Army of the Tennessee

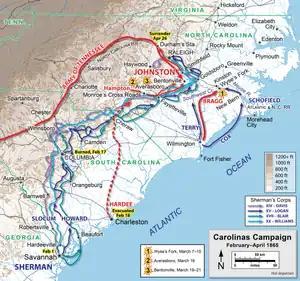
Sherman's Carolinas Campaign

On February 1, 1865, after a month in Savannah, Sherman resumed in force his destructive march, now northward into the Carolinas, with the ultimate objective of concentrating with Grant's forces in Virginia. Howard's Army of the Tennessee again constituted the right wing of a two-column advance, with John Logan now resuming command of the XV Corps and the XVII Corps continuing under Blair. The other column was again composed of Slocum's Army of Georgia. Resistance was scarce in South Carolina, and Sherman's troops worked much destruction on the cradle of secession. (As Sherman exited the state in early March, one soldier observed that South Carolina "has her 'rights' now.") Confederate opposition intensified in North Carolina, led by Sherman's erstwhile foe, Confederate General Joseph E. Johnston. At Sherman's final significant battle, Bentonville in mid March, most of the fighting fell to Slocum's forces. Thereafter, Johnston slipped away to the northwest, and Sherman rendezvoused near Goldsboro with forces Grant had ordered east from Tennessee under John Schofield. The Army of the Tennessee had marched roughly in 50 days from Savannah to Goldsboro, and it seemed that nothing could long prevent Sherman from concentrating with Grant in Virginia. Sherman later wrote that this was "one of the longest and most important marches ever made by an organized army in a civilized country." Observing Sherman's swift progress, Joe Johnston concluded "that there had been no such army since the days of Julius Caesar."